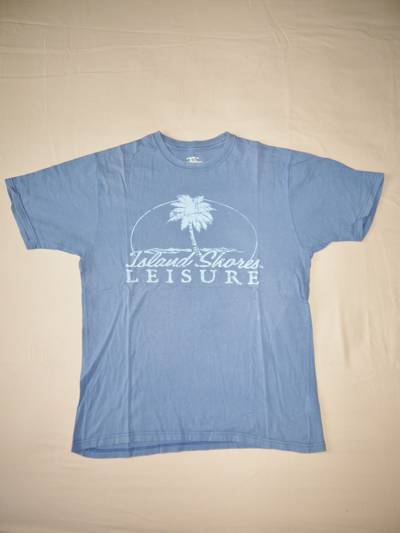
Waste category: clothes